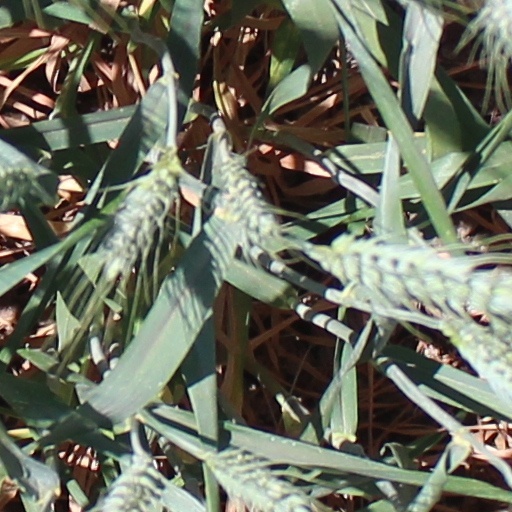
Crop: wheat